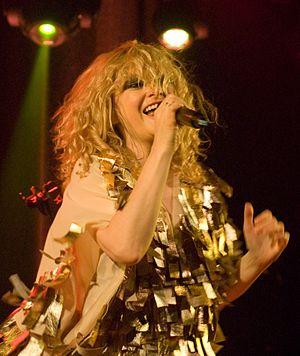
Goldfrapp est un groupe de musique électronique, apparenté à l'électropop britannique, originaire de Londres, en Angleterre.